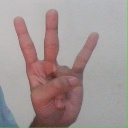
अक्षर: क्ष